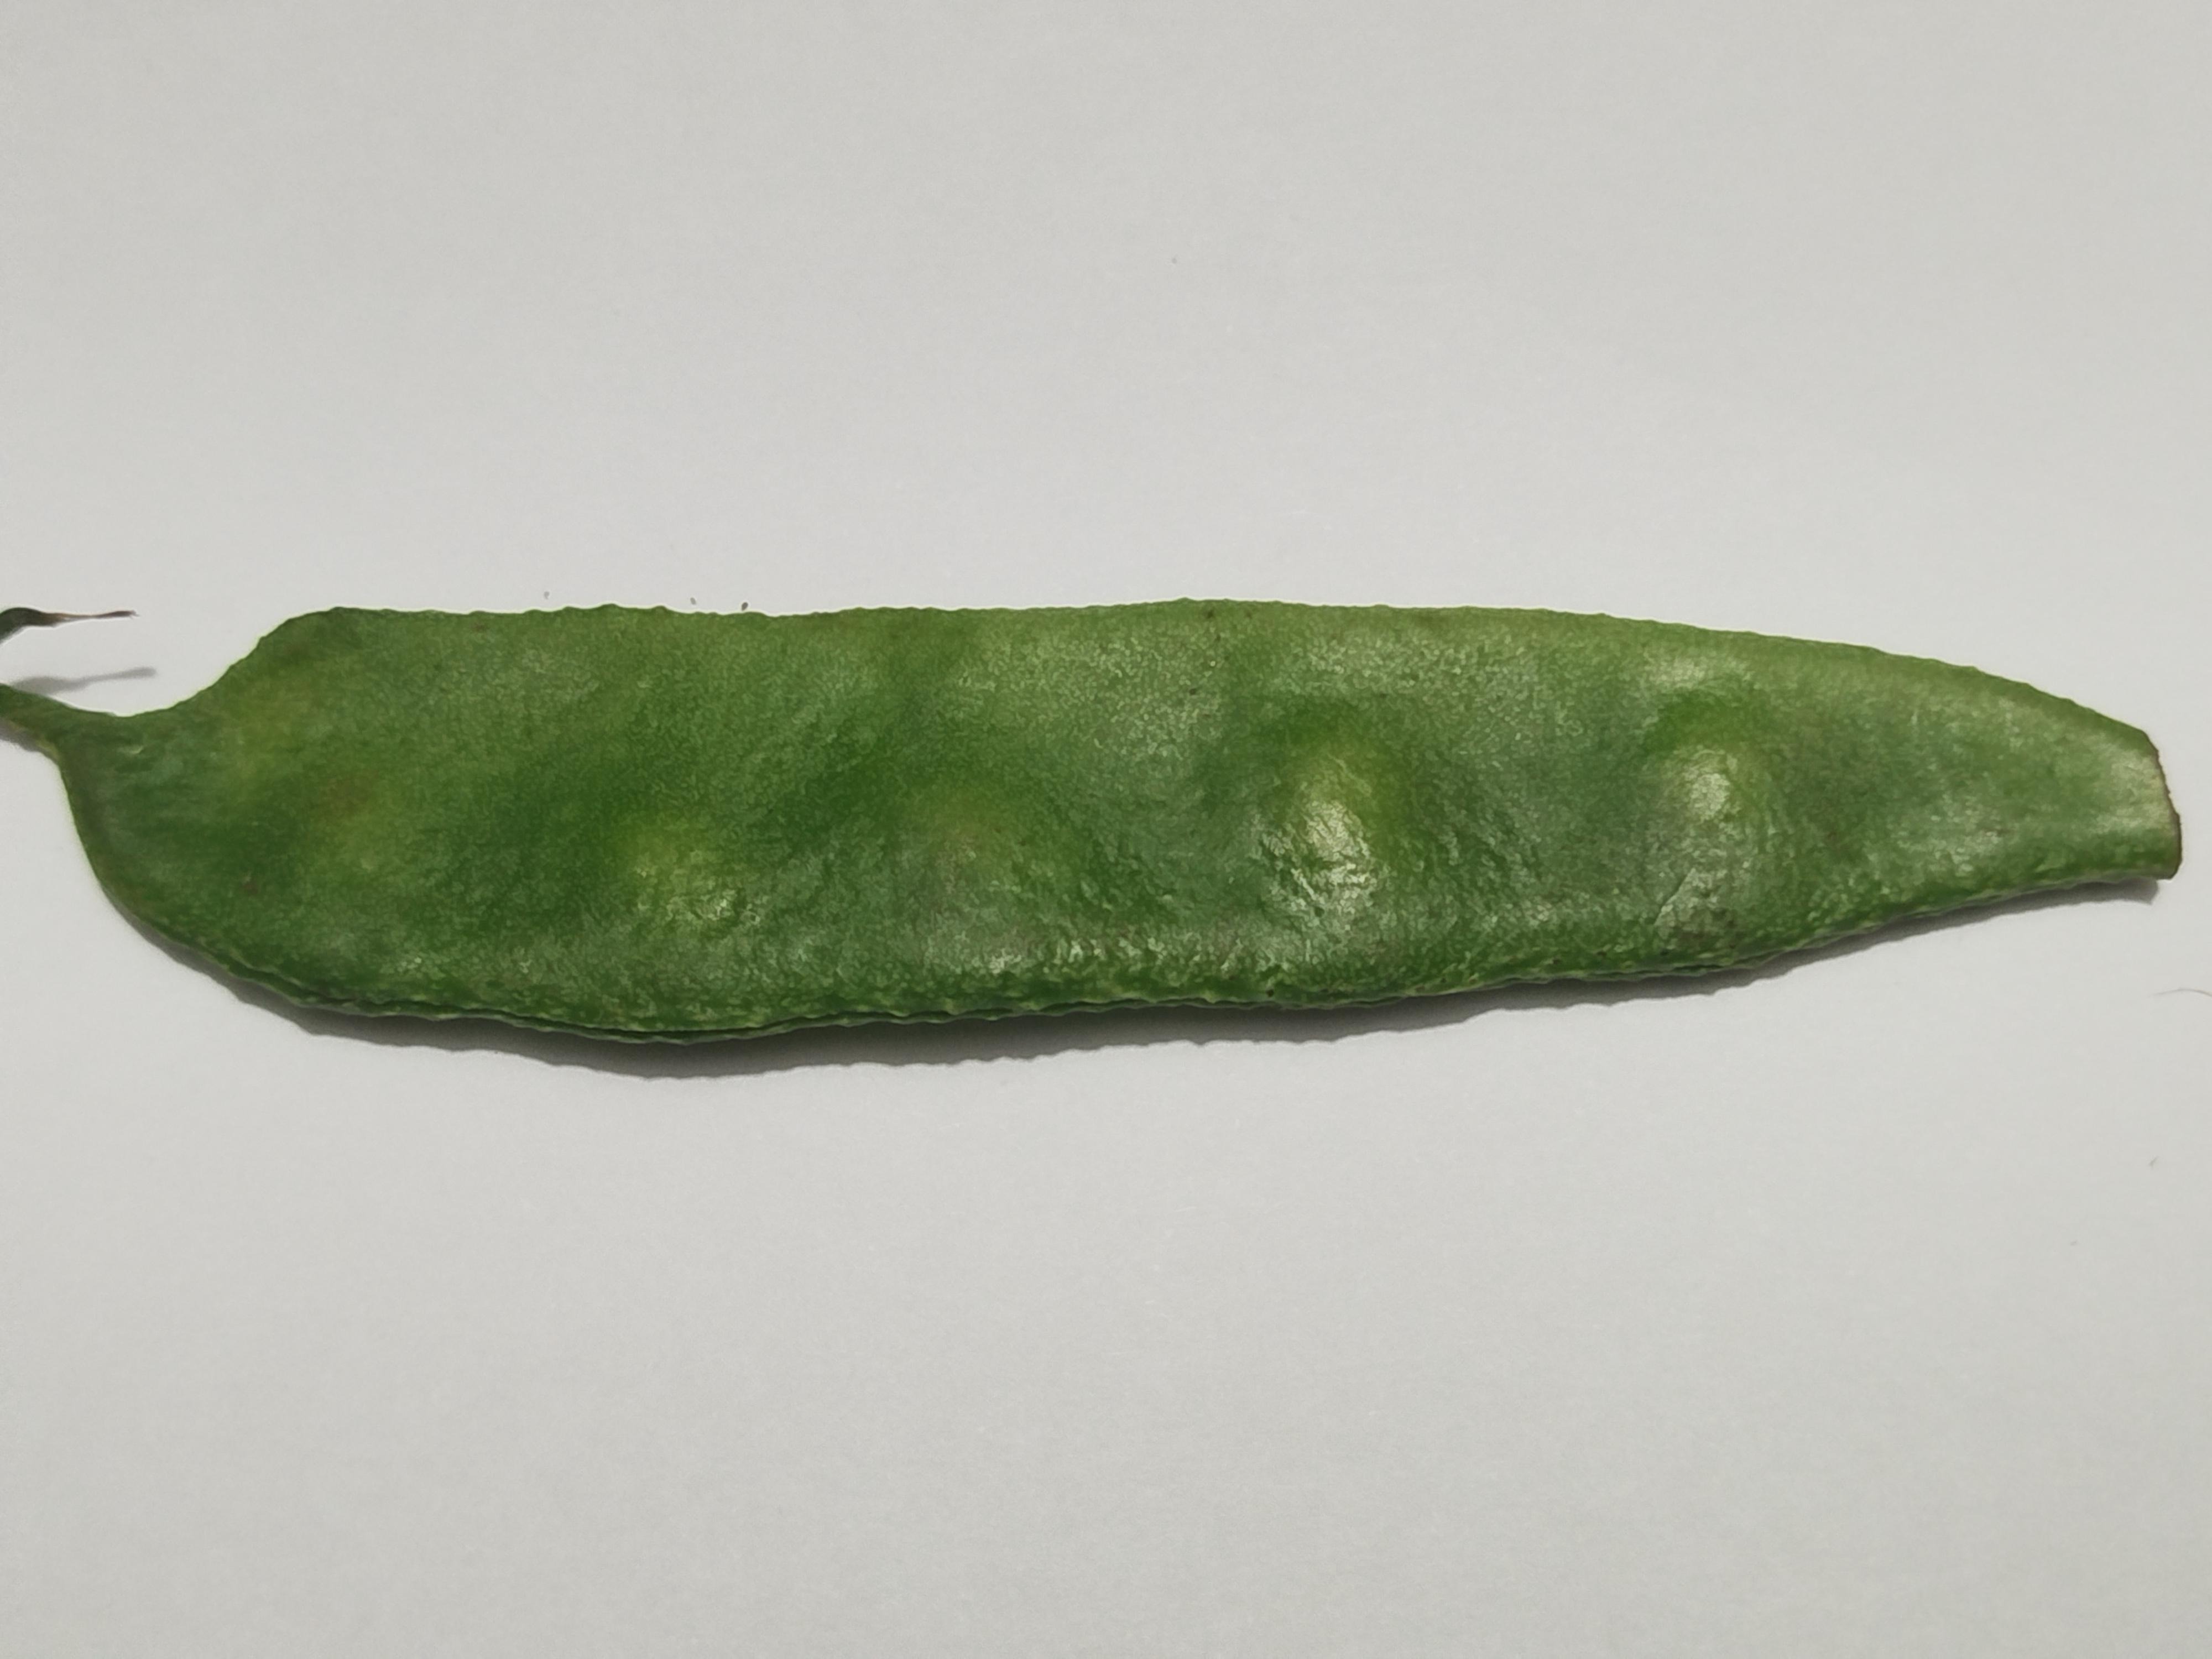
Label: Bean